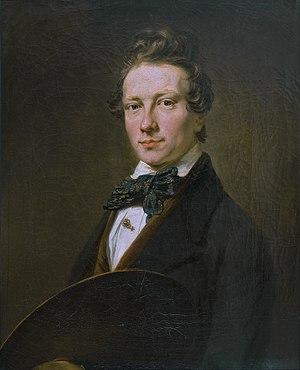
Cornelis Springer, né le 25 mai 1817 à Amsterdam et mort le 20 février 1891 à Hilversum, est un peintre néerlandais, connu pour ses œuvres de peinture architecturale et de paysages urbains.